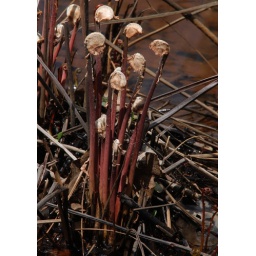
Tufted fern of wet soils. Here growing under still-bare red maples. Bear Swamp, Stoughton, MA 4/23/09